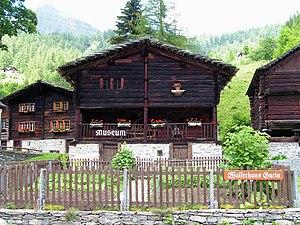
Cette liste présente les biens culturels d'importance nationale dans le canton du Tessin. Cette liste correspond à l'édition 2009 de l'Inventaire Suisse des biens culturels d'importance nationale pour le canton du Tessin. Il est trié par commune et inclus : 150 bâtiments séparés, 26 collections et 35 sites archéologiques.